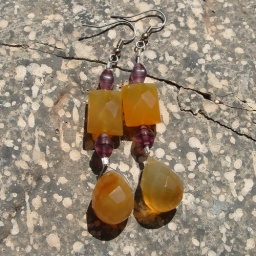
Creamsicle quartz drop and pillow spaced by purple glass bicones, dangled from stainless earwires.